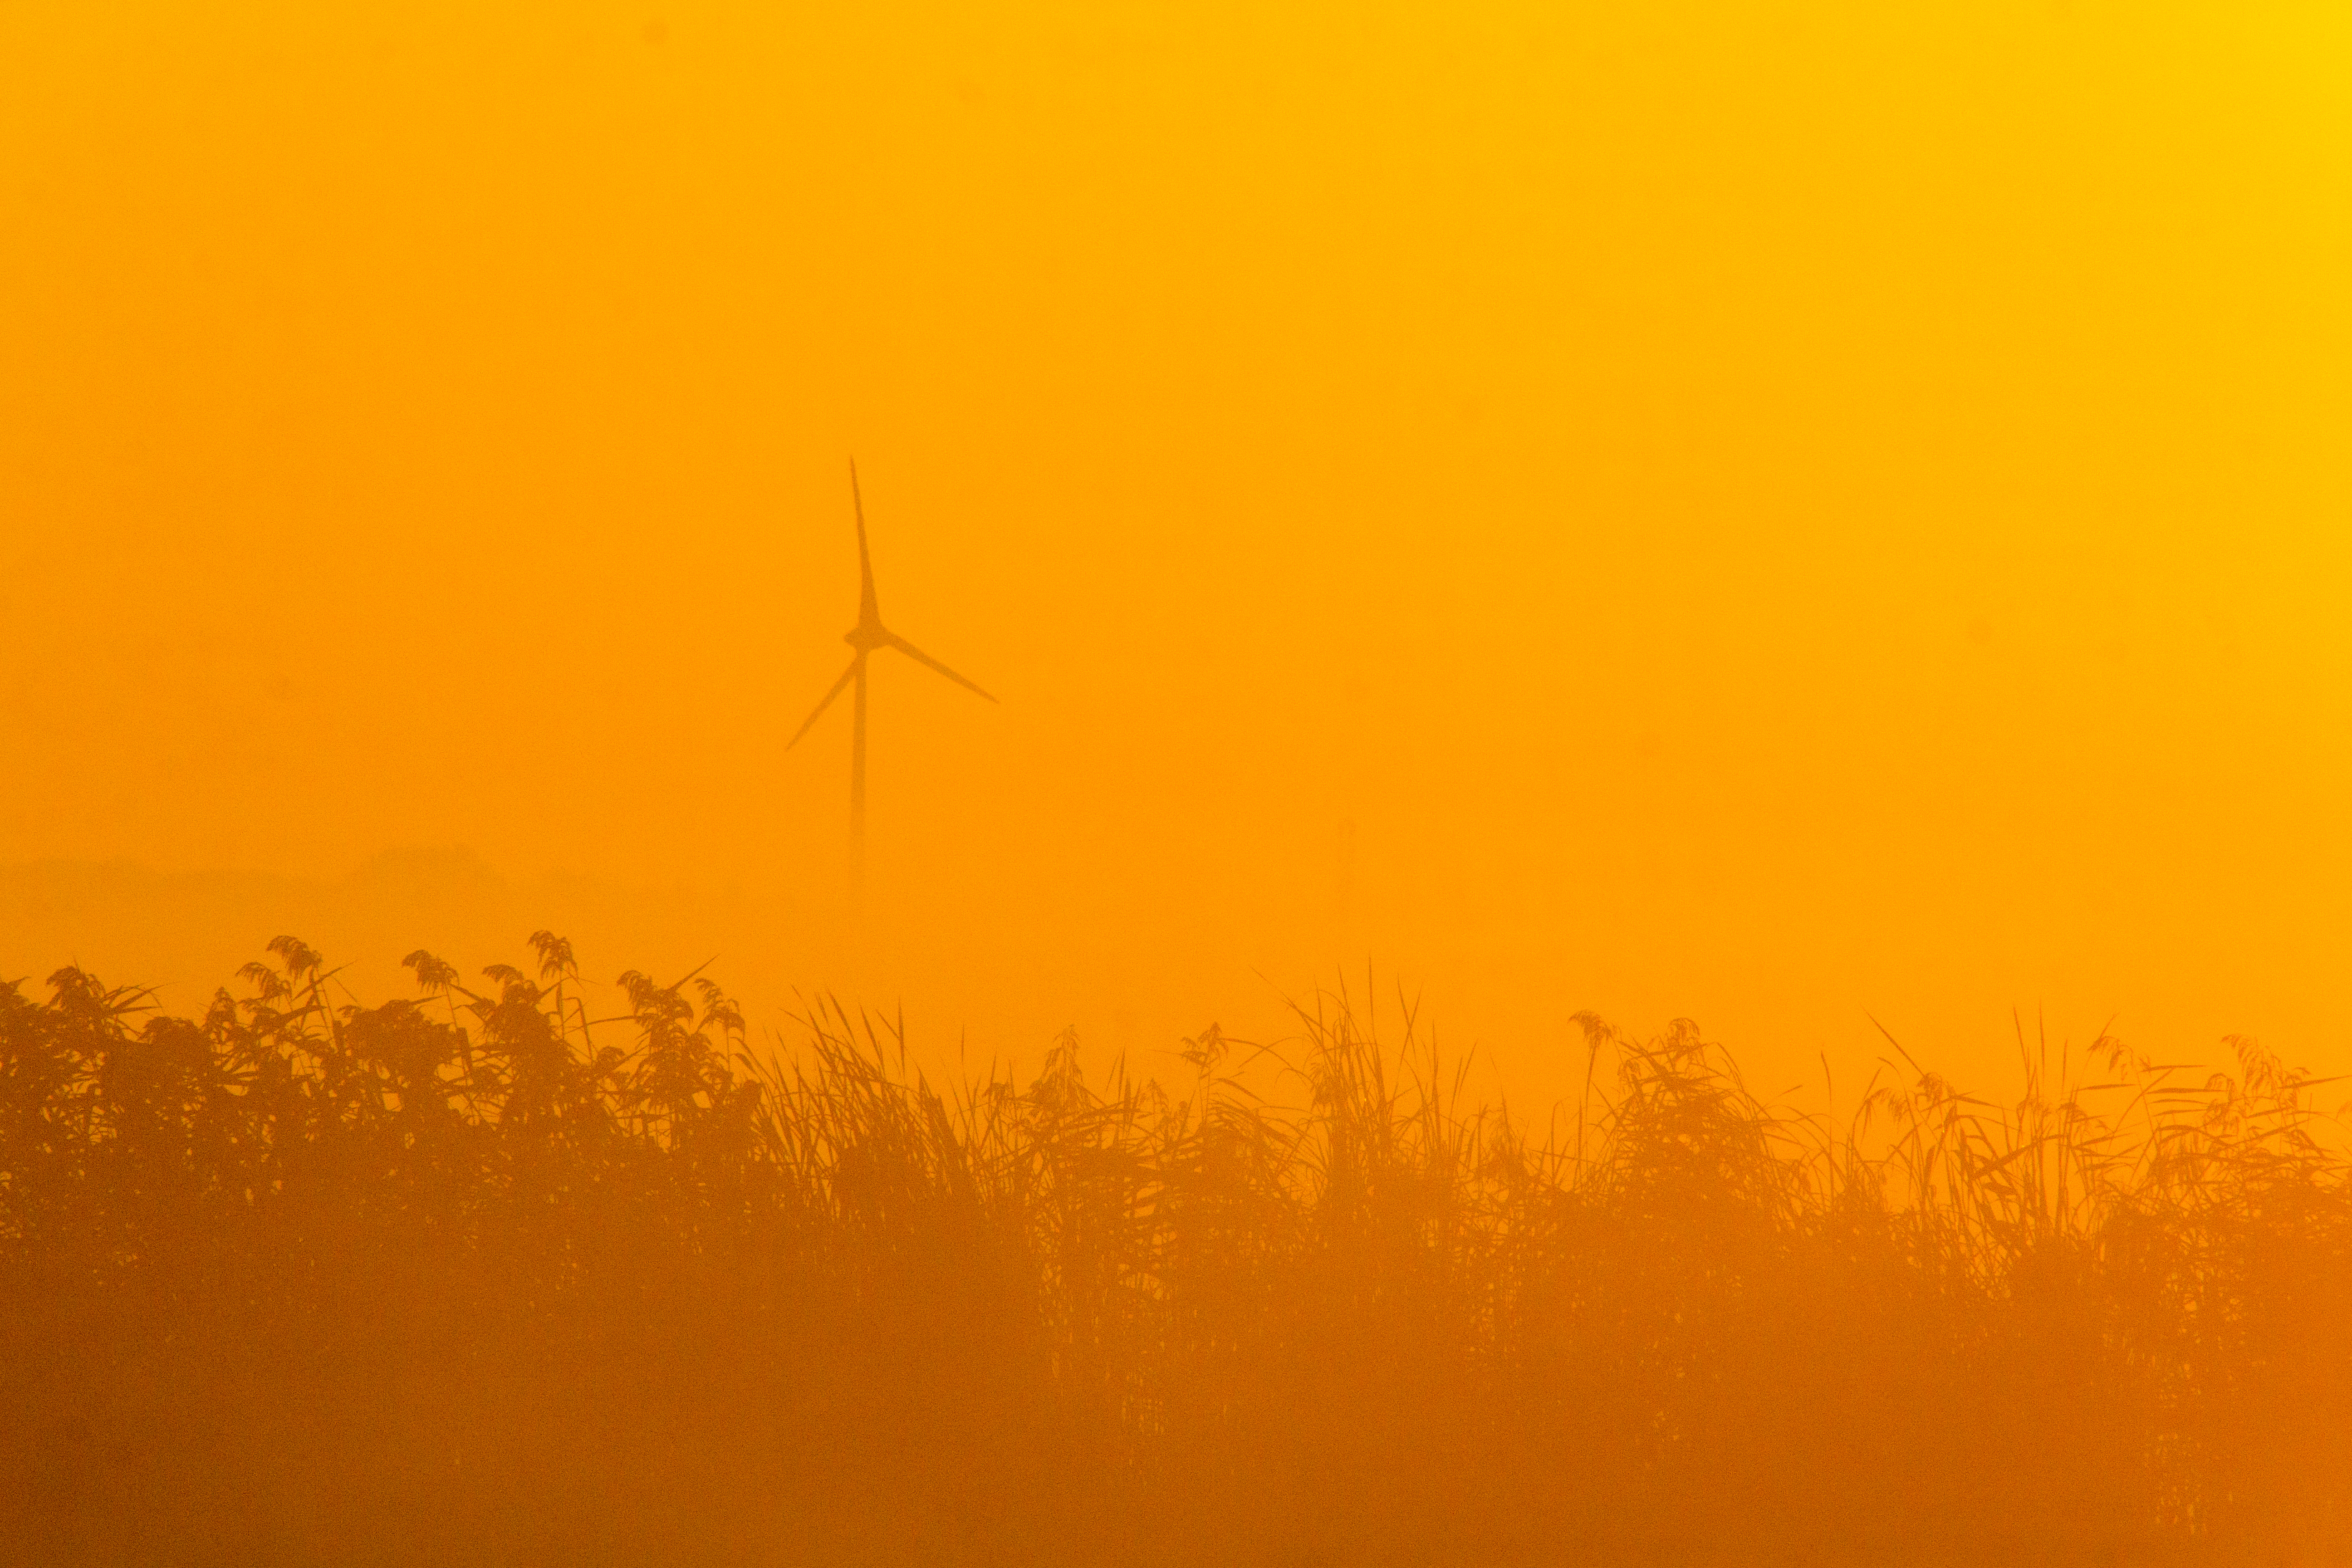
mist, autumn, yellow, sky, orange, atmospheric phenomenon, morning, calm, atmosphere, horizon, grass, sunlight, sunrise, wind, evening, plant, field